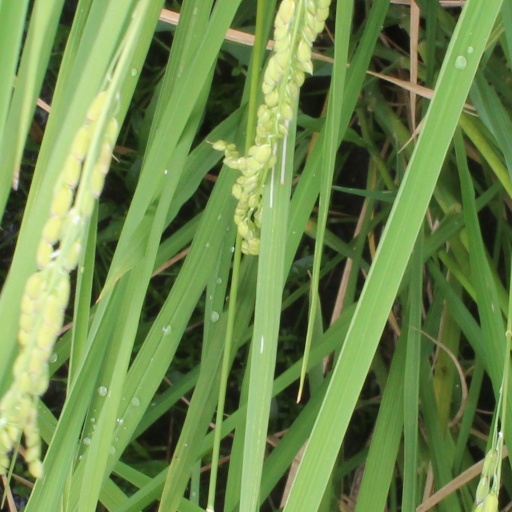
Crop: rice